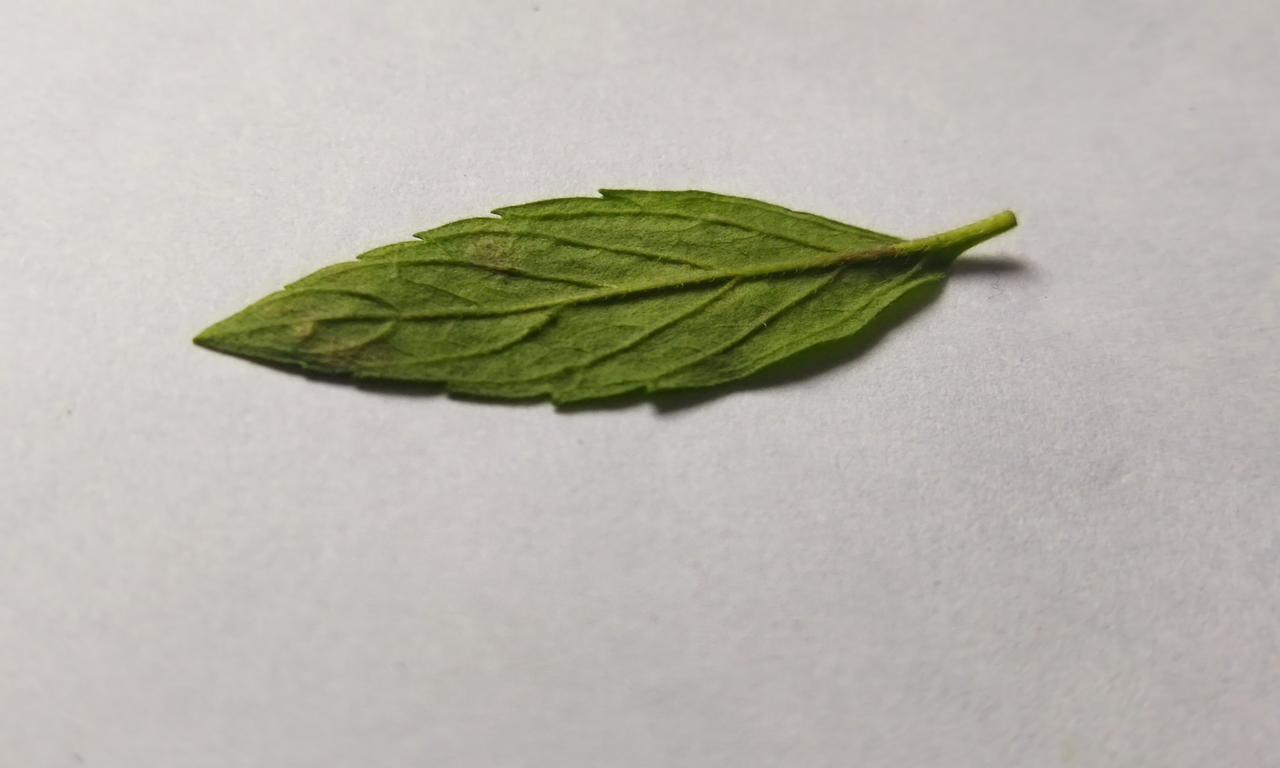
Label: Fresh